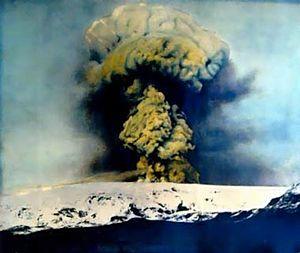
Le Katla est un volcan d'Islande recouvert par le Mýrdalsjökull, une calotte glaciaire du Sud du pays. Il est situé à l'est de l'Eyjafjöll, un autre volcan considéré comme lié au Katla. Il s'agit d'un des volcans les plus actifs et des plus destructeurs d'Islande, à l'origine de plusieurs jökulhlaups.